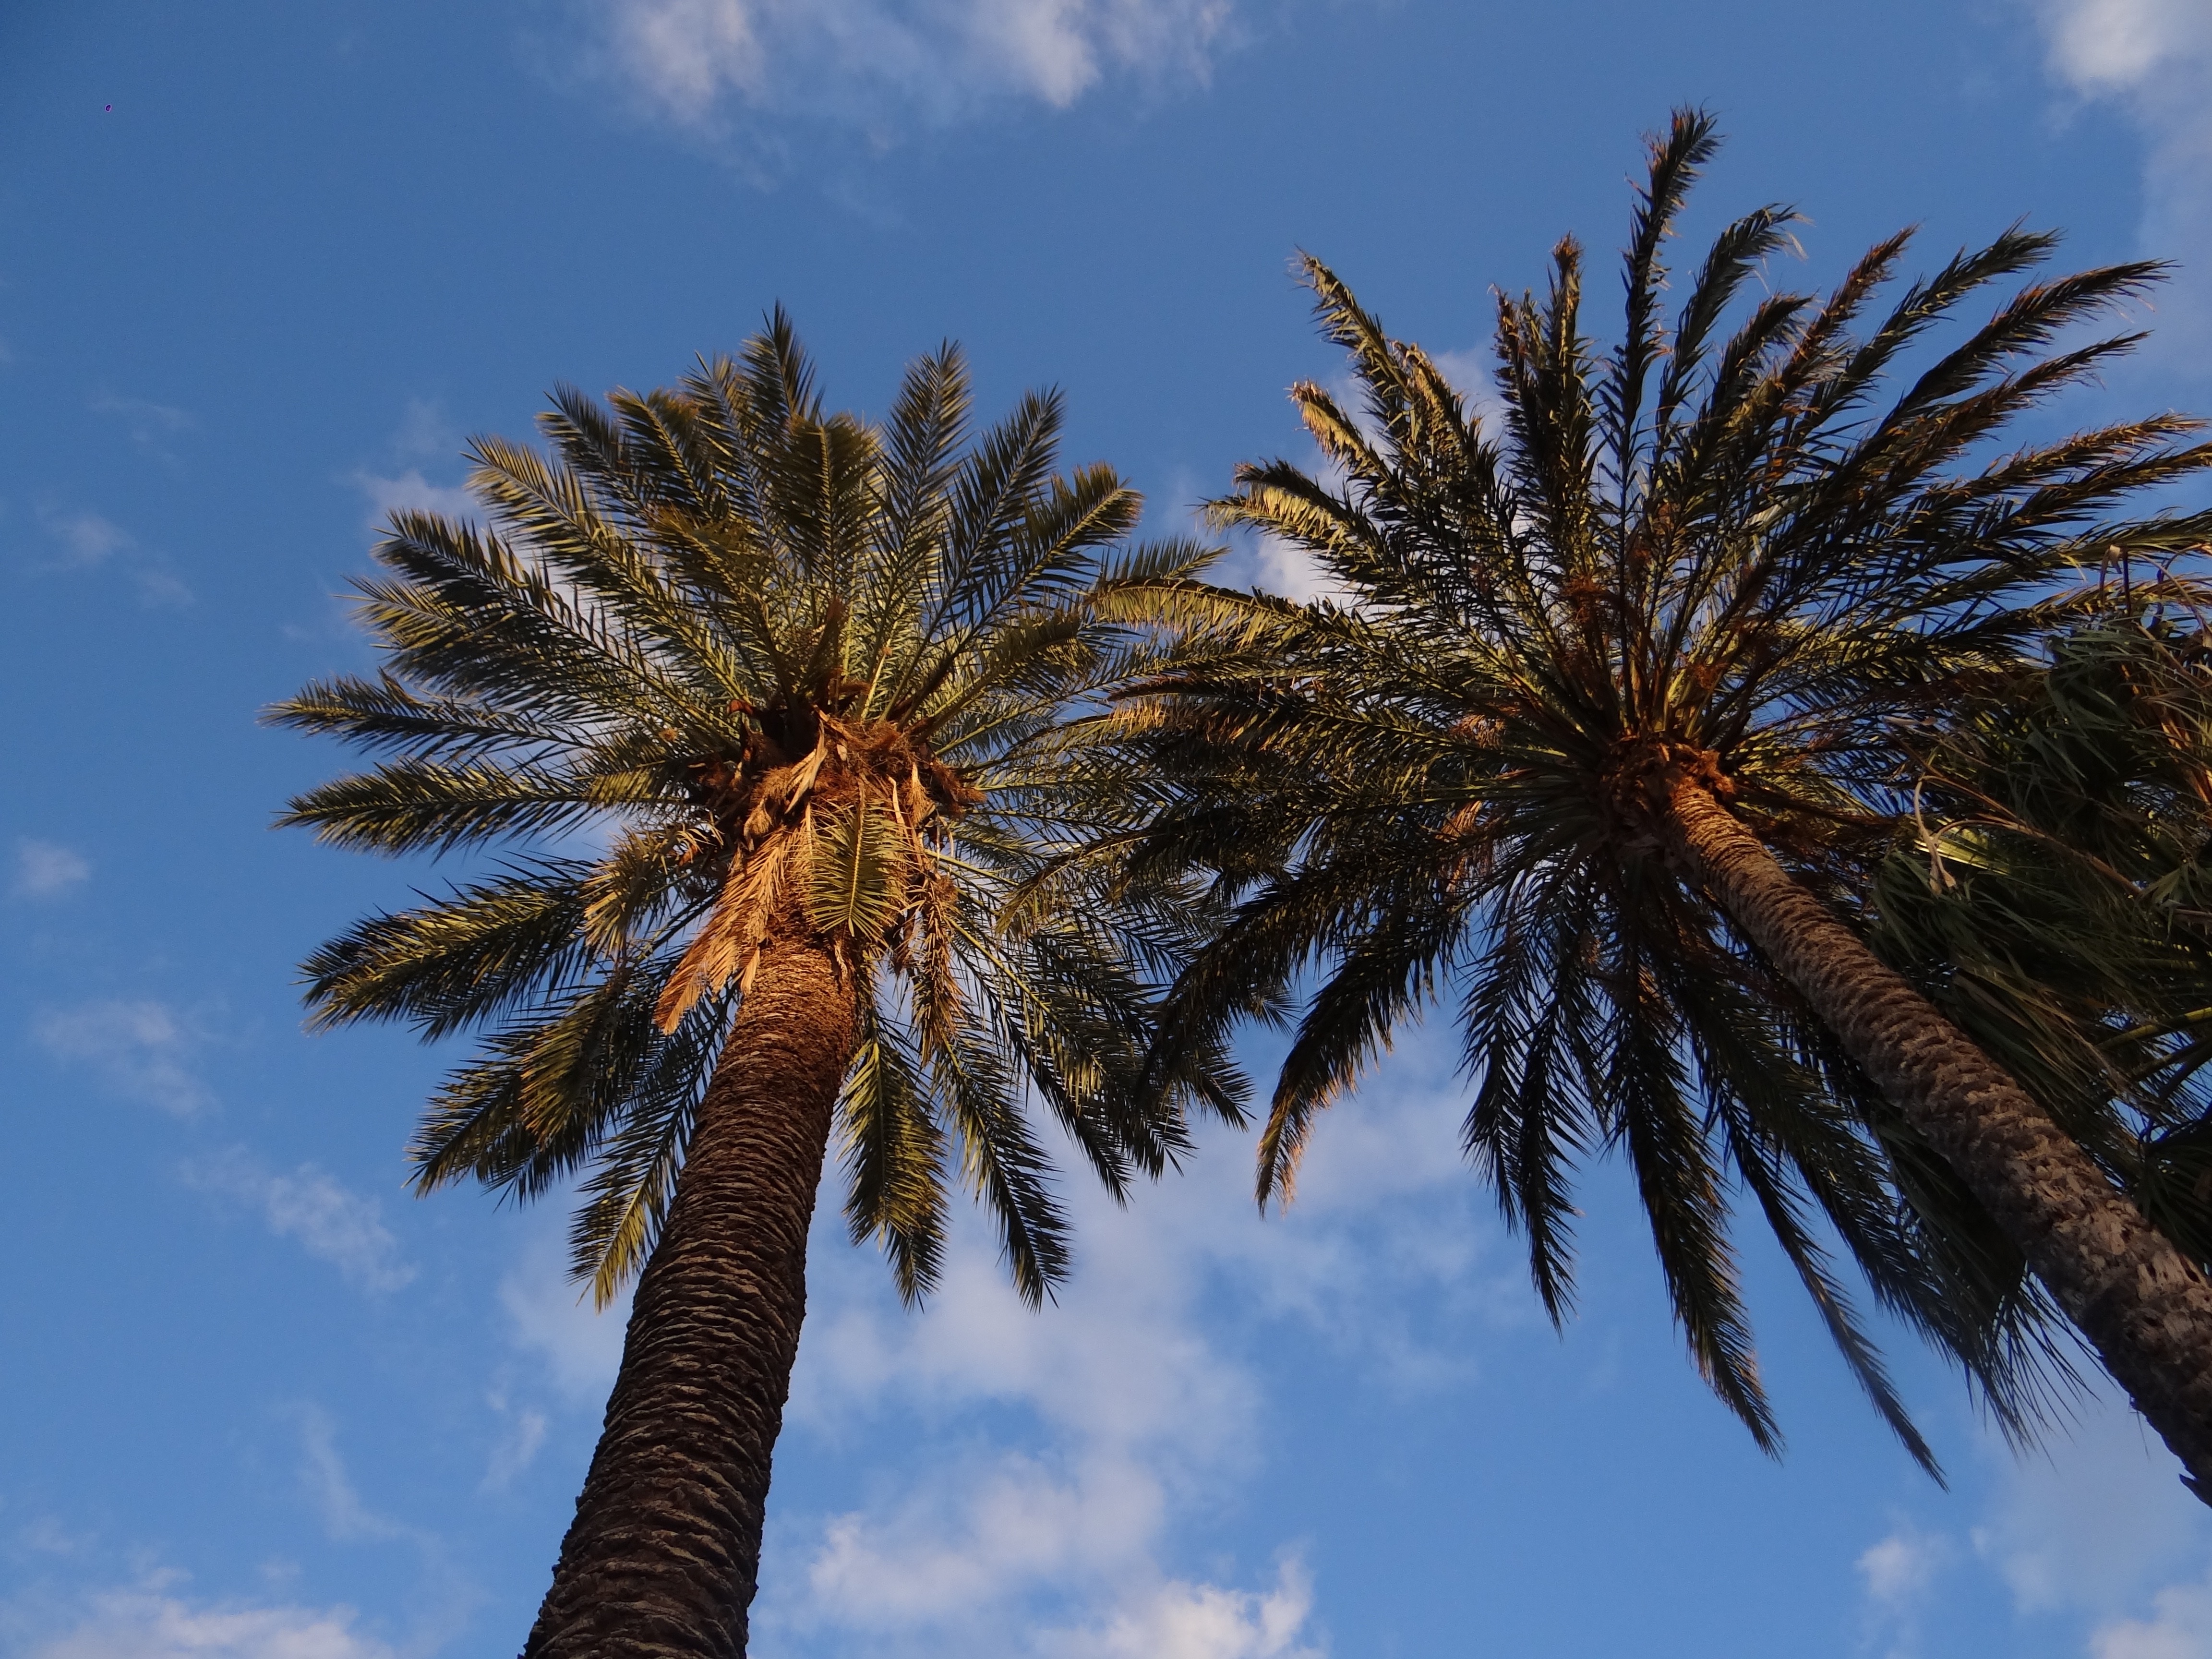
tree, nature, branch, plant, sky, sunlight, leaf, wind, botany, palms, tropics, flowering plant, date palm, woody plant, land plant, arecales, palm family, borassus flabellifer